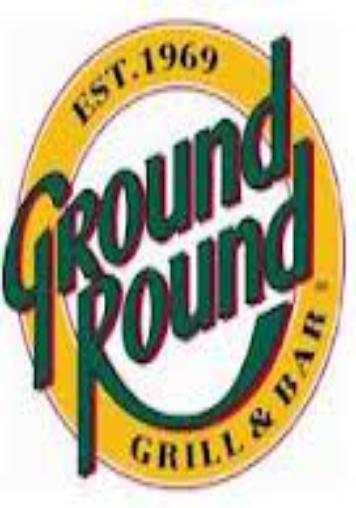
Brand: Ground Round
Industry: Electronic